Mona Leydon

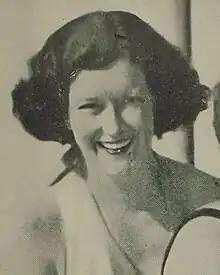
Leydon in 1938

Monica Annie Leydon-Smith (22 January 1915 – 2 April 2002) was a New Zealand swimming representative. She represented New Zealand at the 1938 British Empire Games where she won the bronze medal in the women's 440 yards freestyle.